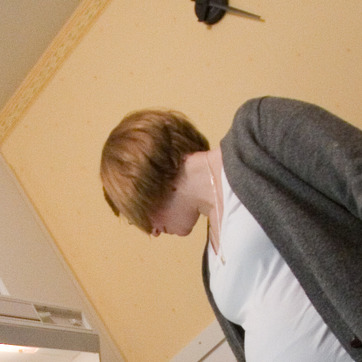
Material: skin